Havergate Island

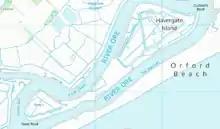
Map of Havergate Island

Havergate Island, together with the National Trust managed Orford Ness site is a designated national nature reserve. The island is also included in the Alde-Ore Estuary Site of Special Scientific Interest (SSSI); the Alde, Ore & Butley Estuaries Special Area of Conservation (SAC); the Alde-Ore Estuary Special Protection Area (SPA); the Alde-Ore Estuary Ramsar Site site; the Suffolk Coast and Heaths Area of Outstanding Natural Beauty (AONB); and the Suffolk Heritage Coast area.